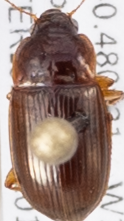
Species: Amara quenseli
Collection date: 2018-06-14
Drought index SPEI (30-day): -0.39
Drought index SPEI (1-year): -0.9
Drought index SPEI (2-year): -0.71